Cromford and High Peak Railway

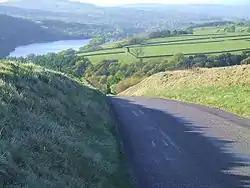
Bunsall Incline in the Goyt Valley, now converted to a road

The Peak District of Derbyshire has always posed problems for travel, but from 1800 when the Peak Forest Canal was built, an alternative to the long route through the Trent and Mersey Canal was sought, not only for minerals and finished goods to Manchester, but raw cotton for the East Midlands textile industry.